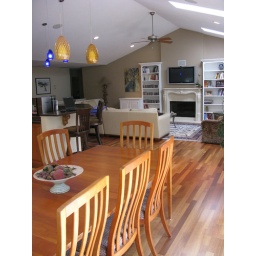
The dining area (no eat in dining, just a dining room), kitchen is behind a wall to the left.